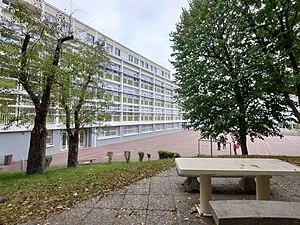
Façade du bâtiment principal vue depuis la cour de récréation.
Le lycée Alexandre-Dumas, est un lycée français situé à Saint-Cloud dans le département des Hauts-de-Seine en région Île-de-France.